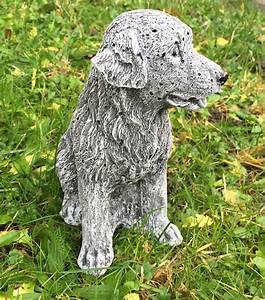
Label: cane